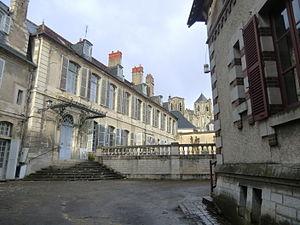
Hôtel de Panette en mars 2012, vue sur cathédrale
L’hôtel de Panette est un hôtel particulier sis à Bourges, au 1 rue Henri-Ducrot.